Renaissance sculpture

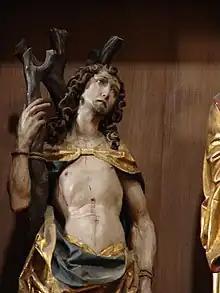
Detail of "Saint Sebastian", polychrome wood sculpture by Riemenschneider.

Among the works commissioned from Italy, the Saint John from Michelangelo's workshop for the city of Úbeda and a few reliefs from the workshop of the Della Robbia family serve as examples.